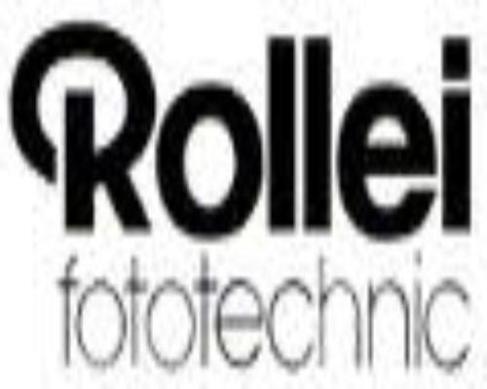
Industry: Electronic